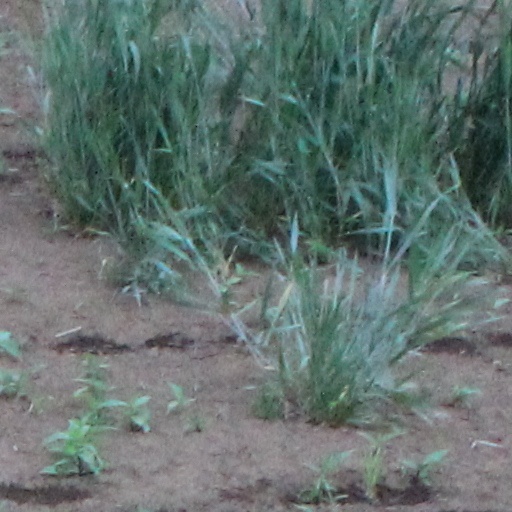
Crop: wheat